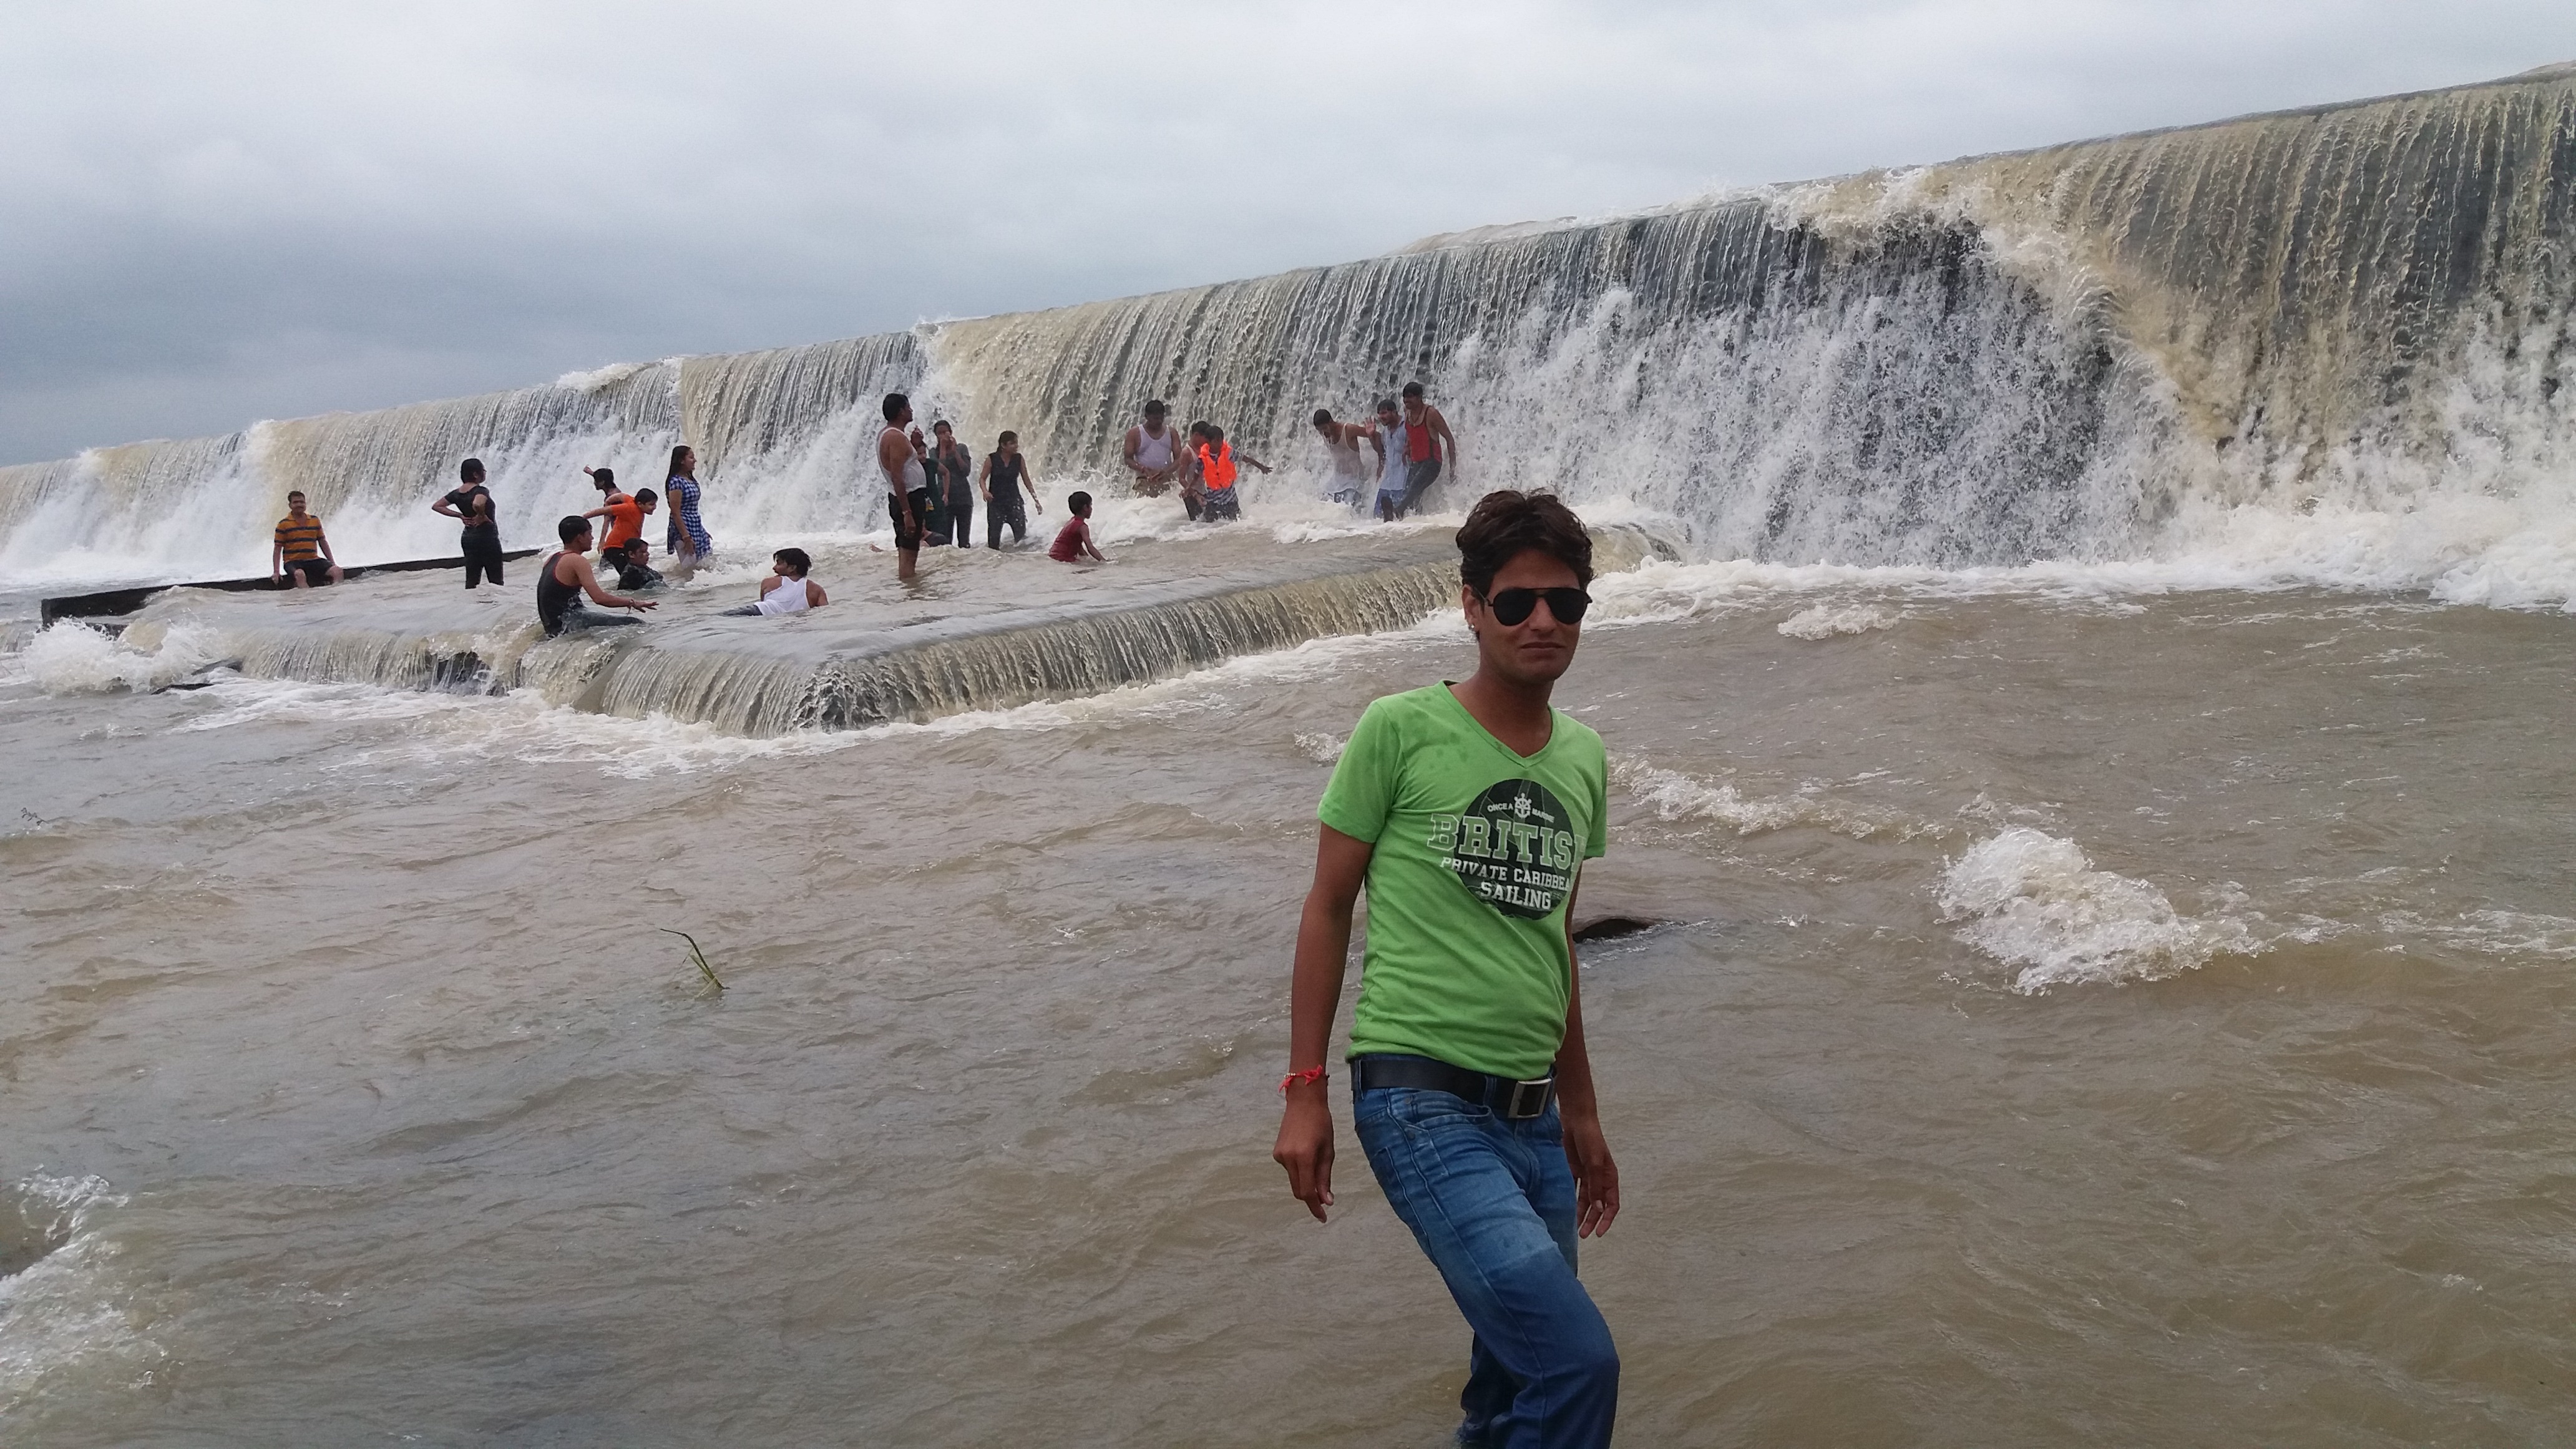
beach, sea, wave, river, vacation